Peninsulas of Oregon

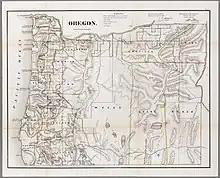
1866 United States survey from the Oregon Historical Society digital collections

Unless otherwise specified the source of the list is the Oregon maps of the Smithsonian's 1899 "Indian Land Cessions of the United States". Ordered north to south: